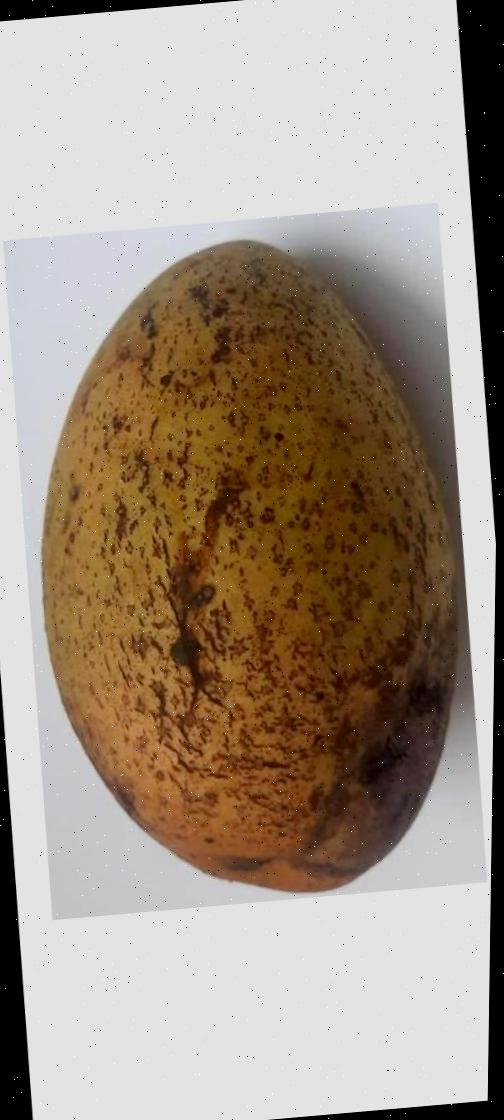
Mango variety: Ashshina Classic